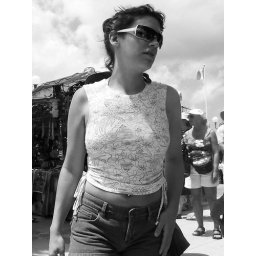
A girl walking at the market in Sint Maarten, March 2005.